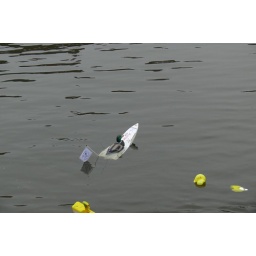
A duck on a speed boat is in trouble and is sinking in the Bewdley New Year charity duck race.